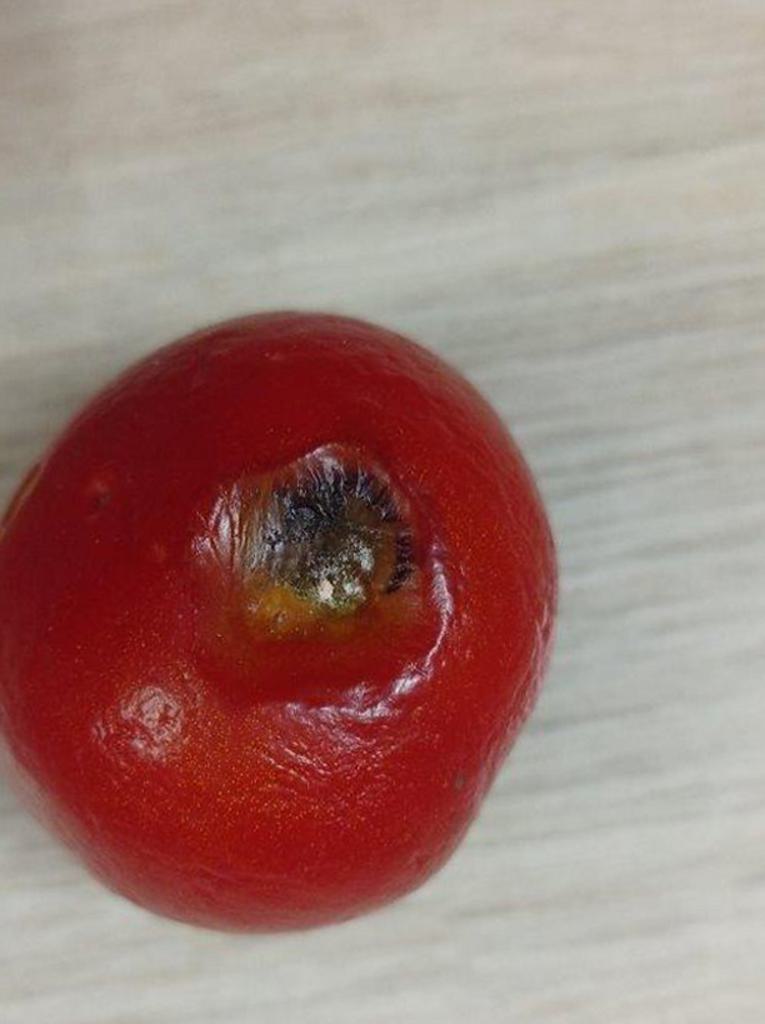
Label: Rotten